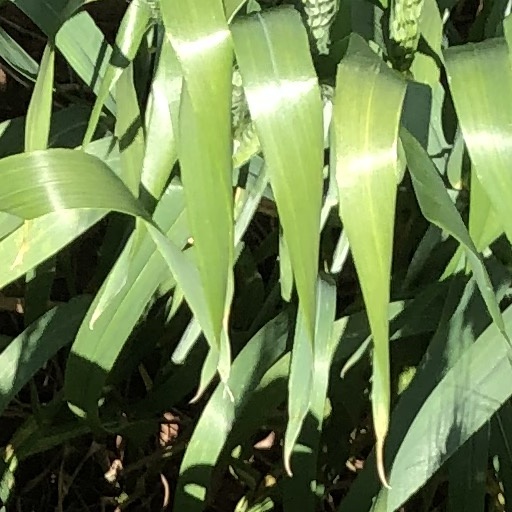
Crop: wheat